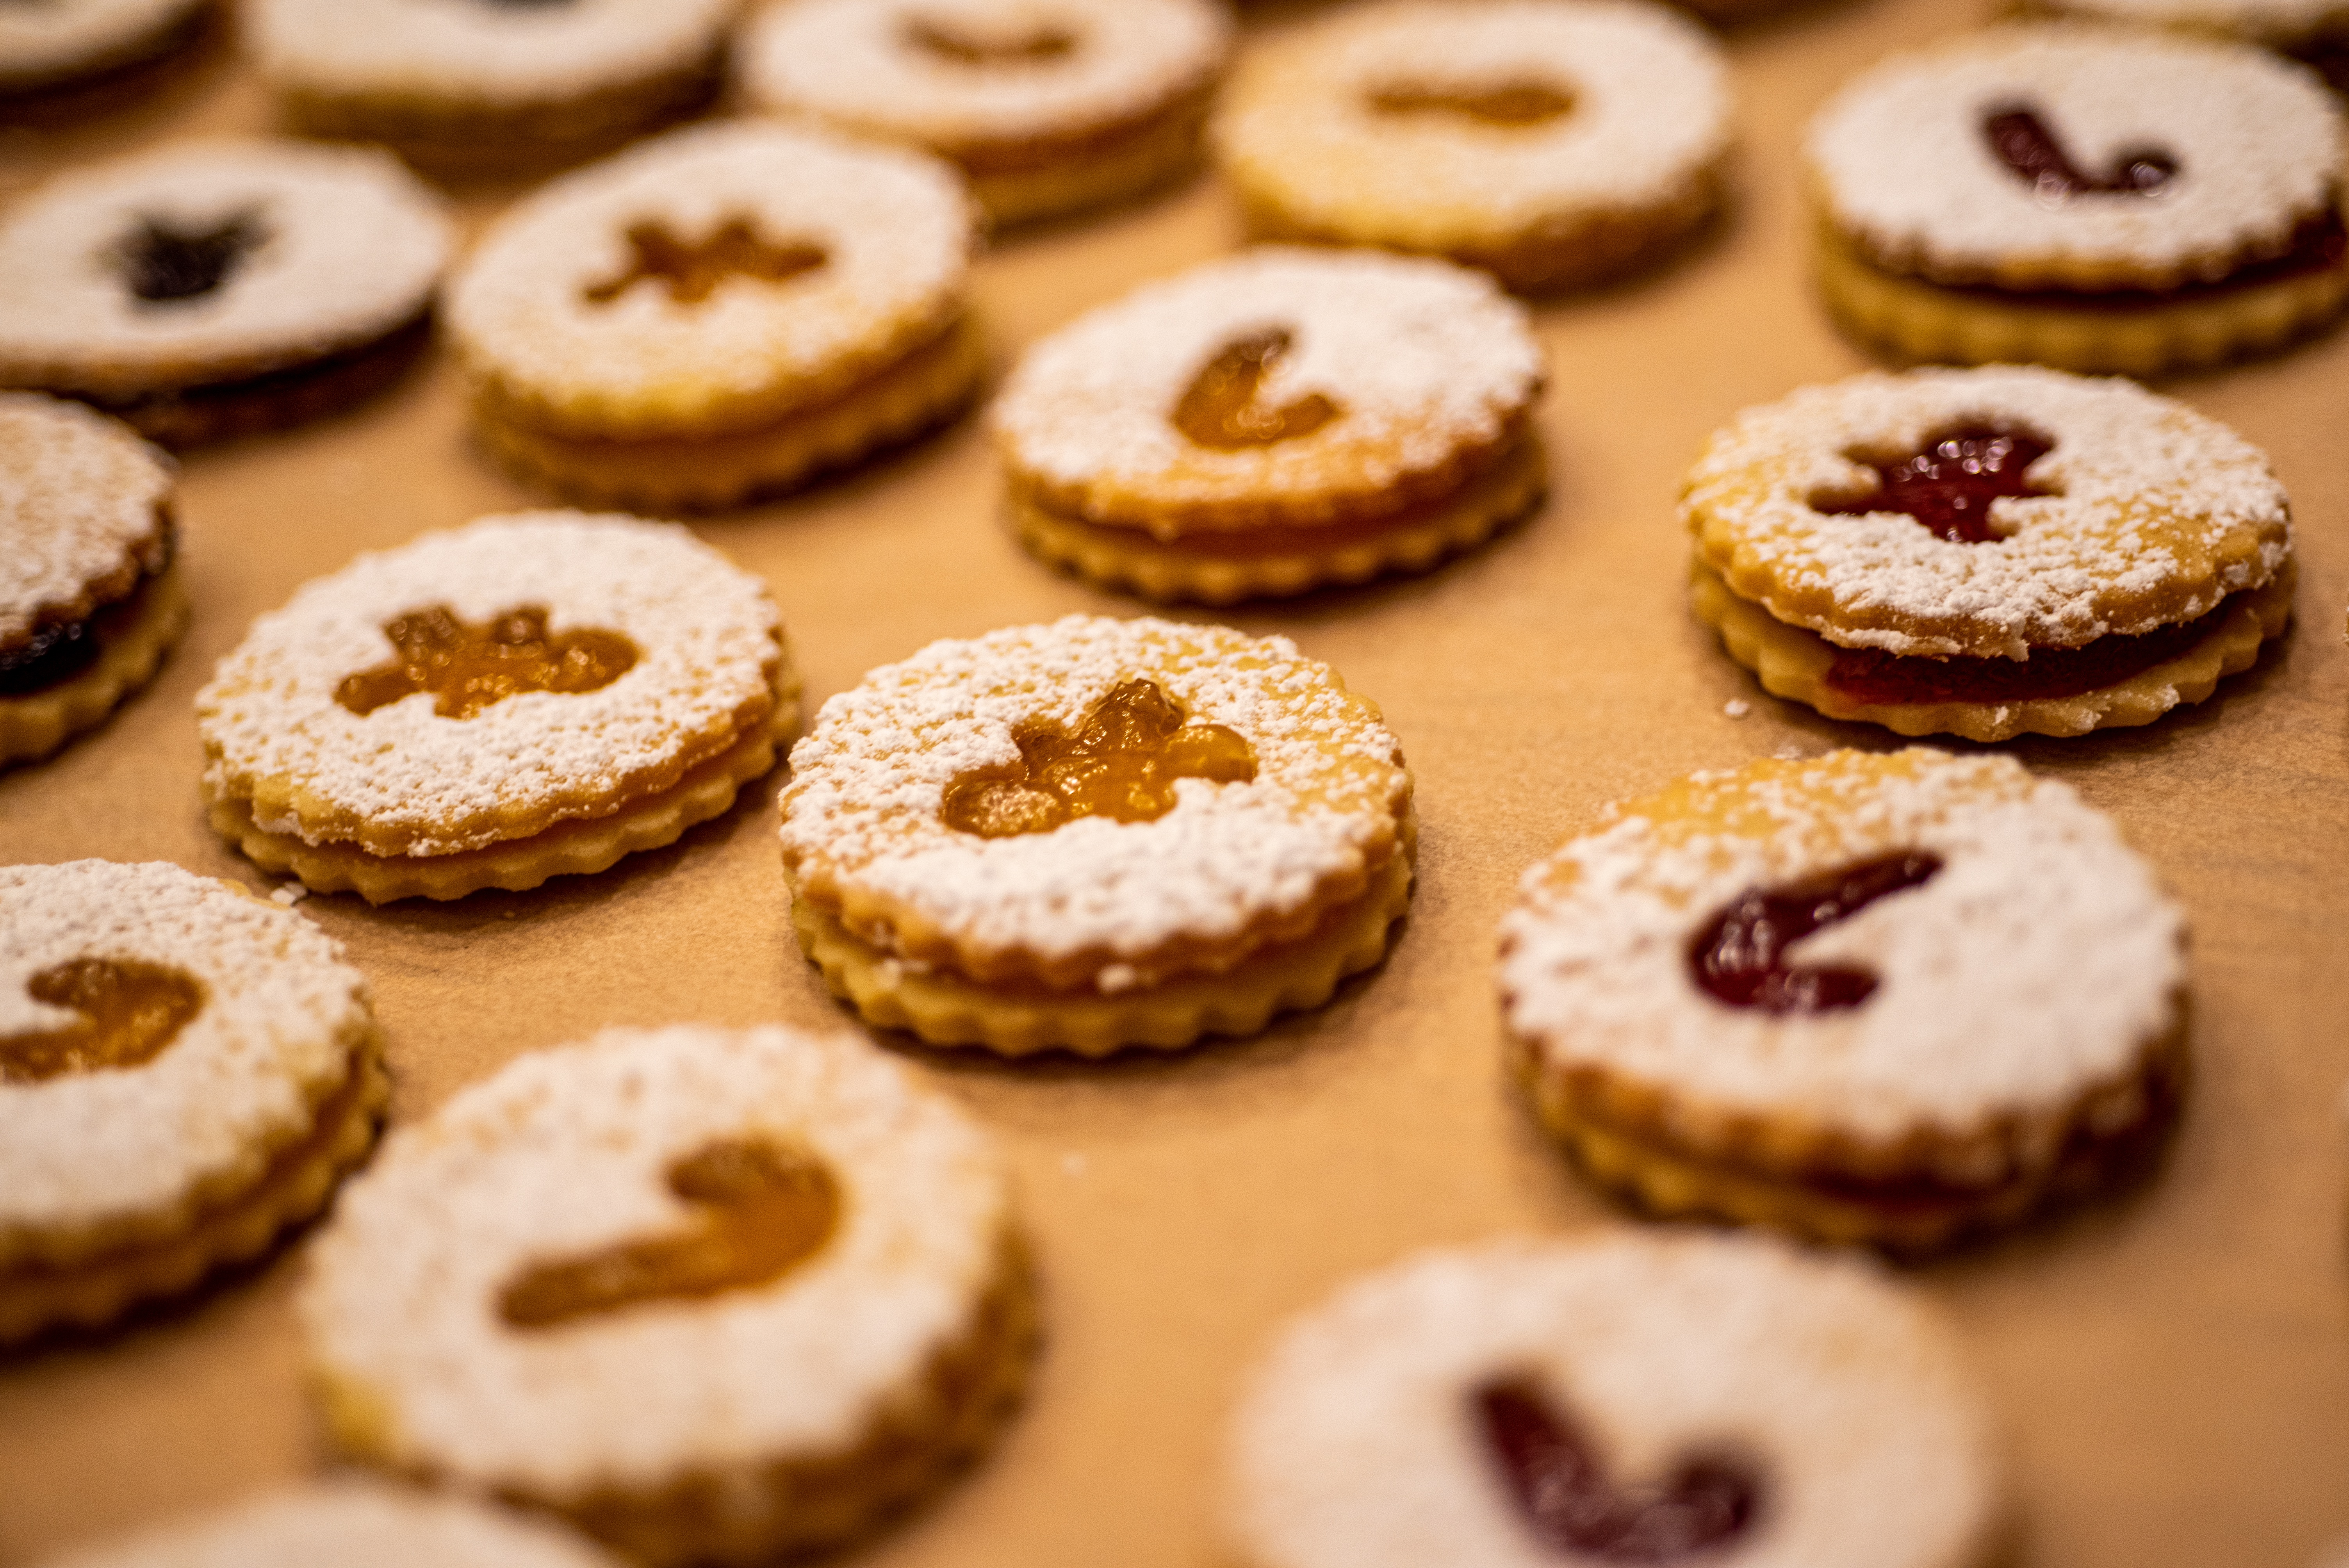
food, white, cuisine, baked goods, finger food, sweetness, font, circle, close up, ingredient, baking, fashion accessory, dish, snack, cookies and crackers, recipe, jewellery, cooking, Sandwich Cookies, collection